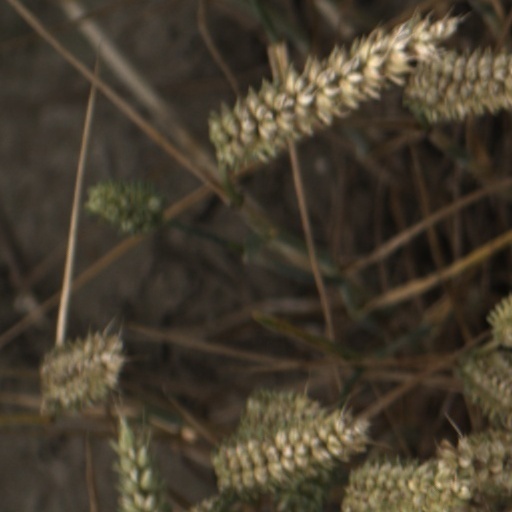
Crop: wheat